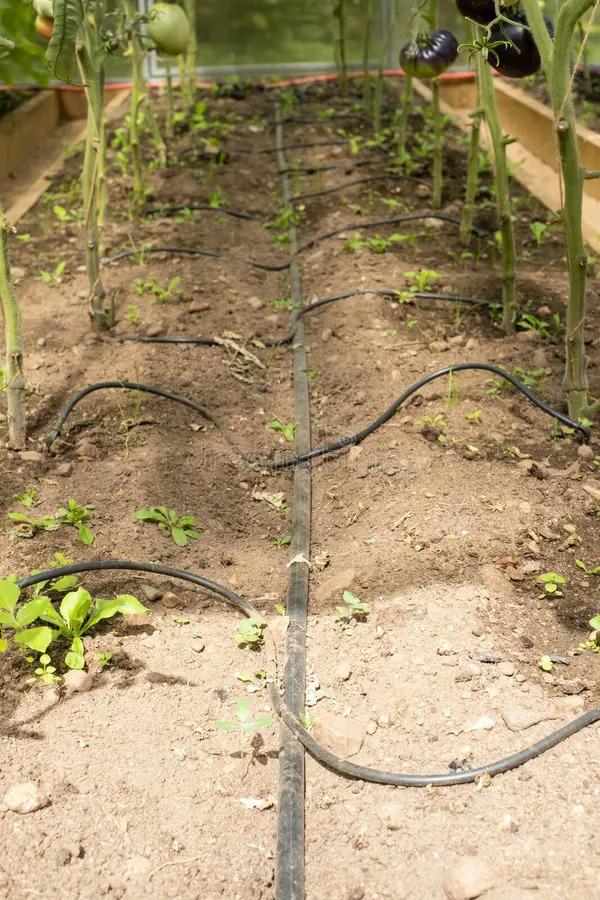
Mimea inaendelea kukua na kustawi vizuri na kunawiri, iliyooteshwa kwa kutumia njia na mfumo wa kilimo cha kisasa cha kitaalamu cha umwagiliaji,  njia ambayo inatarajiwa kumuwezesha mkulima kuweza kufanya shughuli zake hizo bila kutegemea mvua.